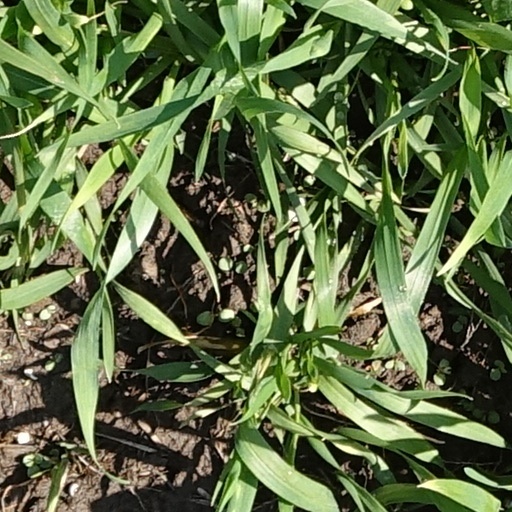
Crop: wheat